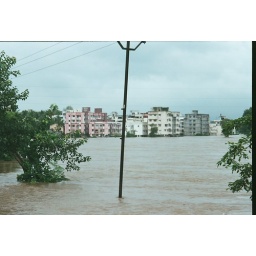
Ground floor under 4 feet of water